Naval Base Perth

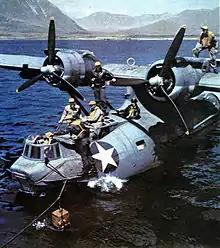
Typical PBY Catalina and crew during World War II

One of the longest rescue missions was done from Naval Base Perth by Lieutenant Deede out of Perth with Patrol Wing 10. Deede, Captain Thomas F. Pollock, and one other PBY Catalina flew to Corregidor in the Philippines and rescue 50 key personnel in April 1942. The rescue at US Corregidor Island Base was codenamed Operation Flight Gridiron. The trip was one way. The PBYs also delivered medicine, Anti-aircraft nose fuses, and radio repair parts to the troops still on Corregidor. The troops on Corregidor did not surrender till May 6, 1942. The PBYs took of on April 27, 1942, and returned May 3, 1942. The first refuel was at Shark Bay by the . The next refuel was at Naval Base Darwin, where Qantas Airlines kindly refueled the planes. The cargo was loaded at Darwin and Lieutenant commander Edgar Neale joined the operation. Next fuelling was at Timor. The next spot was on Lake Lanao, just from Corregidor. The planes made a risky night landing at 4:30 am on Lake Lanao successfully after US troops flashed a light the magic word to land. A navite banca, outrigger canoe, guided the planes to a place to hide under overhanging trees. The planes were fuelled by the troops there. The planes were lightened to prepare of the rescue. Removed were blankets, oxygen gear, spare food, and repair tools. The emergency rations we kept, but to remove weight, the plane's 50 calibre guns and ammunition were removed. On April 29, 1942, at 6:45 pm both planes took off for Corregidor. In the dark they were able to find Corregidor as oil tank burning on the island. The smoke even gave the crew the wind direction. The planes land at 11:20 pm and two US small craft came out to greet the planes and load the cargo into the boats. A large boat arrived and the three boats, unload cargo and arrived with the rescue personnel. The personnel included: Brigadier General, Major, Commander, Lieutenants, Lieutenant colone, Captain, wives and other troops. April 29, 1942, was Hirohito’s birthday, thus it is thought this is why the planes were able to land and take off without any attacks. The planes returned to Lake Lanao to rest and fuel. One plane took off, but the other with only one small tow boat had problems. In a gust of wind one plane hit a submerged reef and the plane started taking on water fast. The hole was plugged with clothes and some empty gas drums were roped to the tail to stop it from sinking. Then an empty gas drums raft was built and put under the starboard wing. The ground troops used marine glue to patch the two holes with a muslin cloth. A small water pump and bailing were used to clear the plane of water. The repairs and clearing of water was a long and difficult task, but at 4:00 pm the plane took off with the bailing party still working. Once in the air, the water drained out. The damaged plane landed in Darwin, and as soon as they landed, bailing started again. At Darwin, proper repair was done. After the repair the plane flew to Perth, away landing at 1:30 am, the other plane was already there. The planes flew about , with of those in Japan control airspace. Over 1,000 was flown without guns. The undamaged plane took 5 ½ days to complete the mission and the damaged plane 6 ½ days. The crew had long flights and little rest on the trip. All the flight personnel were awarded the Silver Star medal.